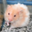
Label: hamster